All Soul's Eve

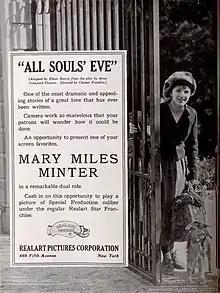
Advertisement

All Souls' Eve is a 1921 American silent drama film directed by Chester M. Franklin and starring Mary Miles Minter. The film is based on the mystical 1920 Broadway play of the same name by Anne Crawford Flexner, with a story by Elmer Blaney Harris. Much was made of the film's use of double, triple and quadruple exposures to enable Minter to play two parts within the same scenes.